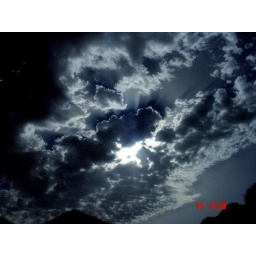
sky on a beach in spain